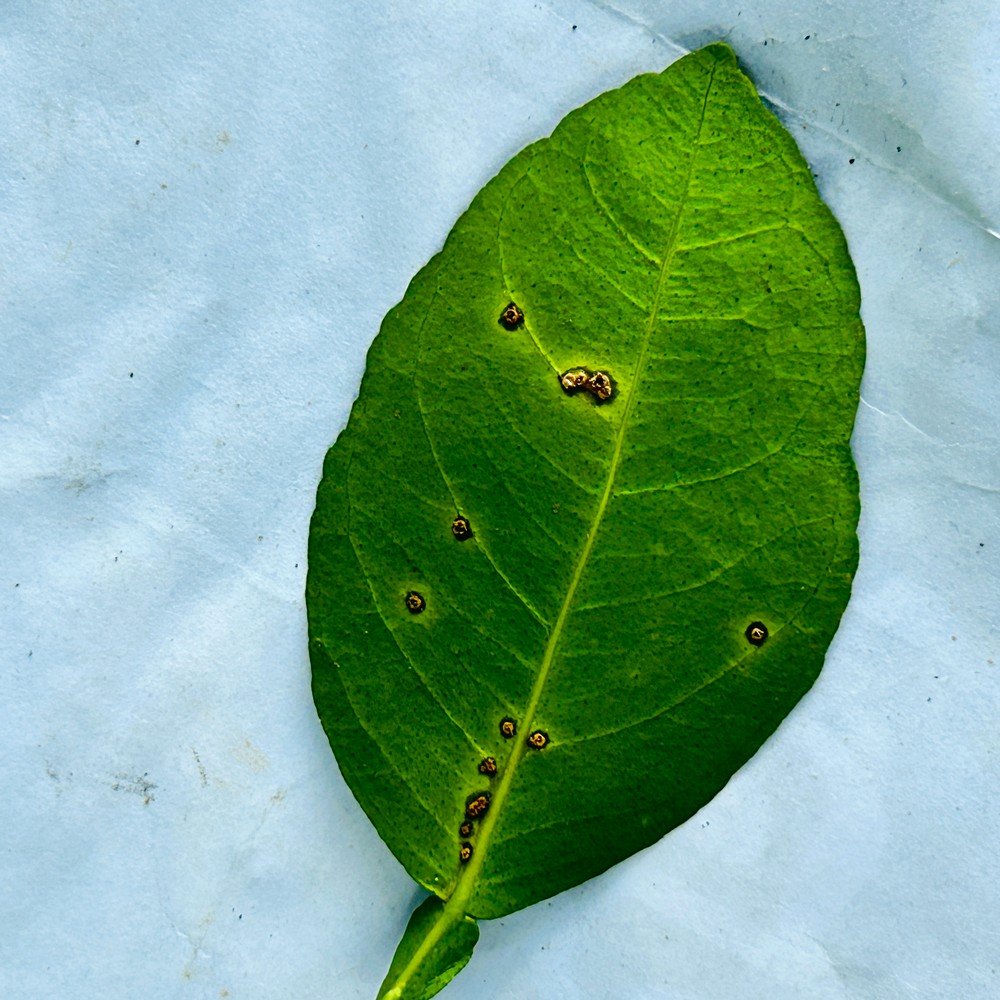
Label: Anthracnose